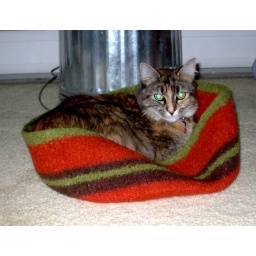
Roxie in kitty pi cat bed 1-27-05